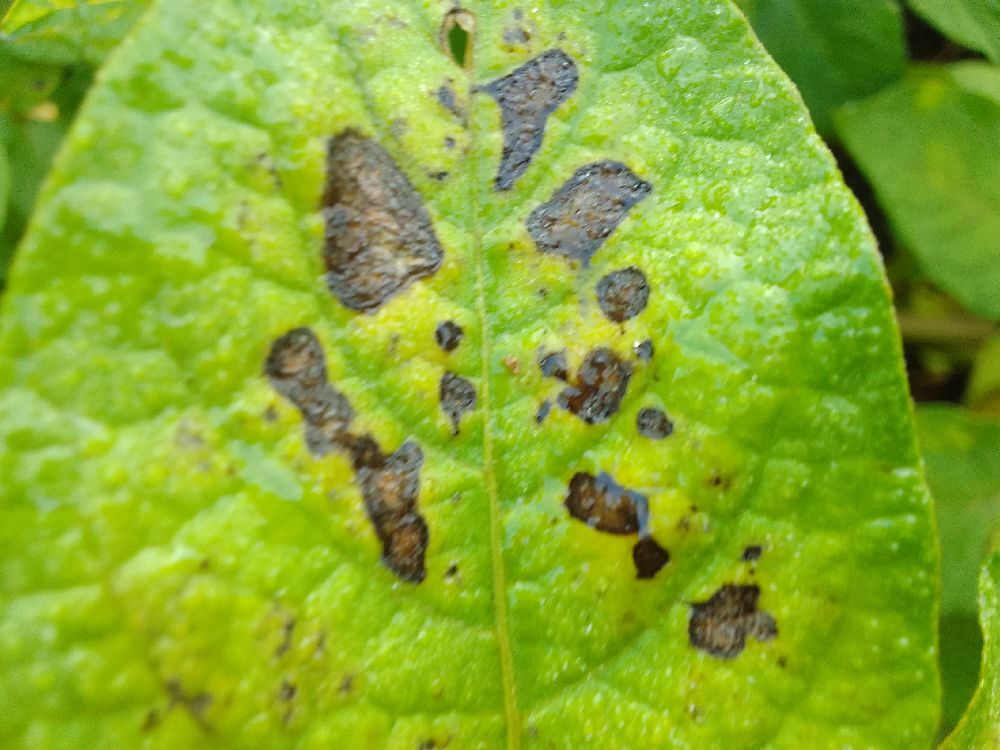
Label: Early blight